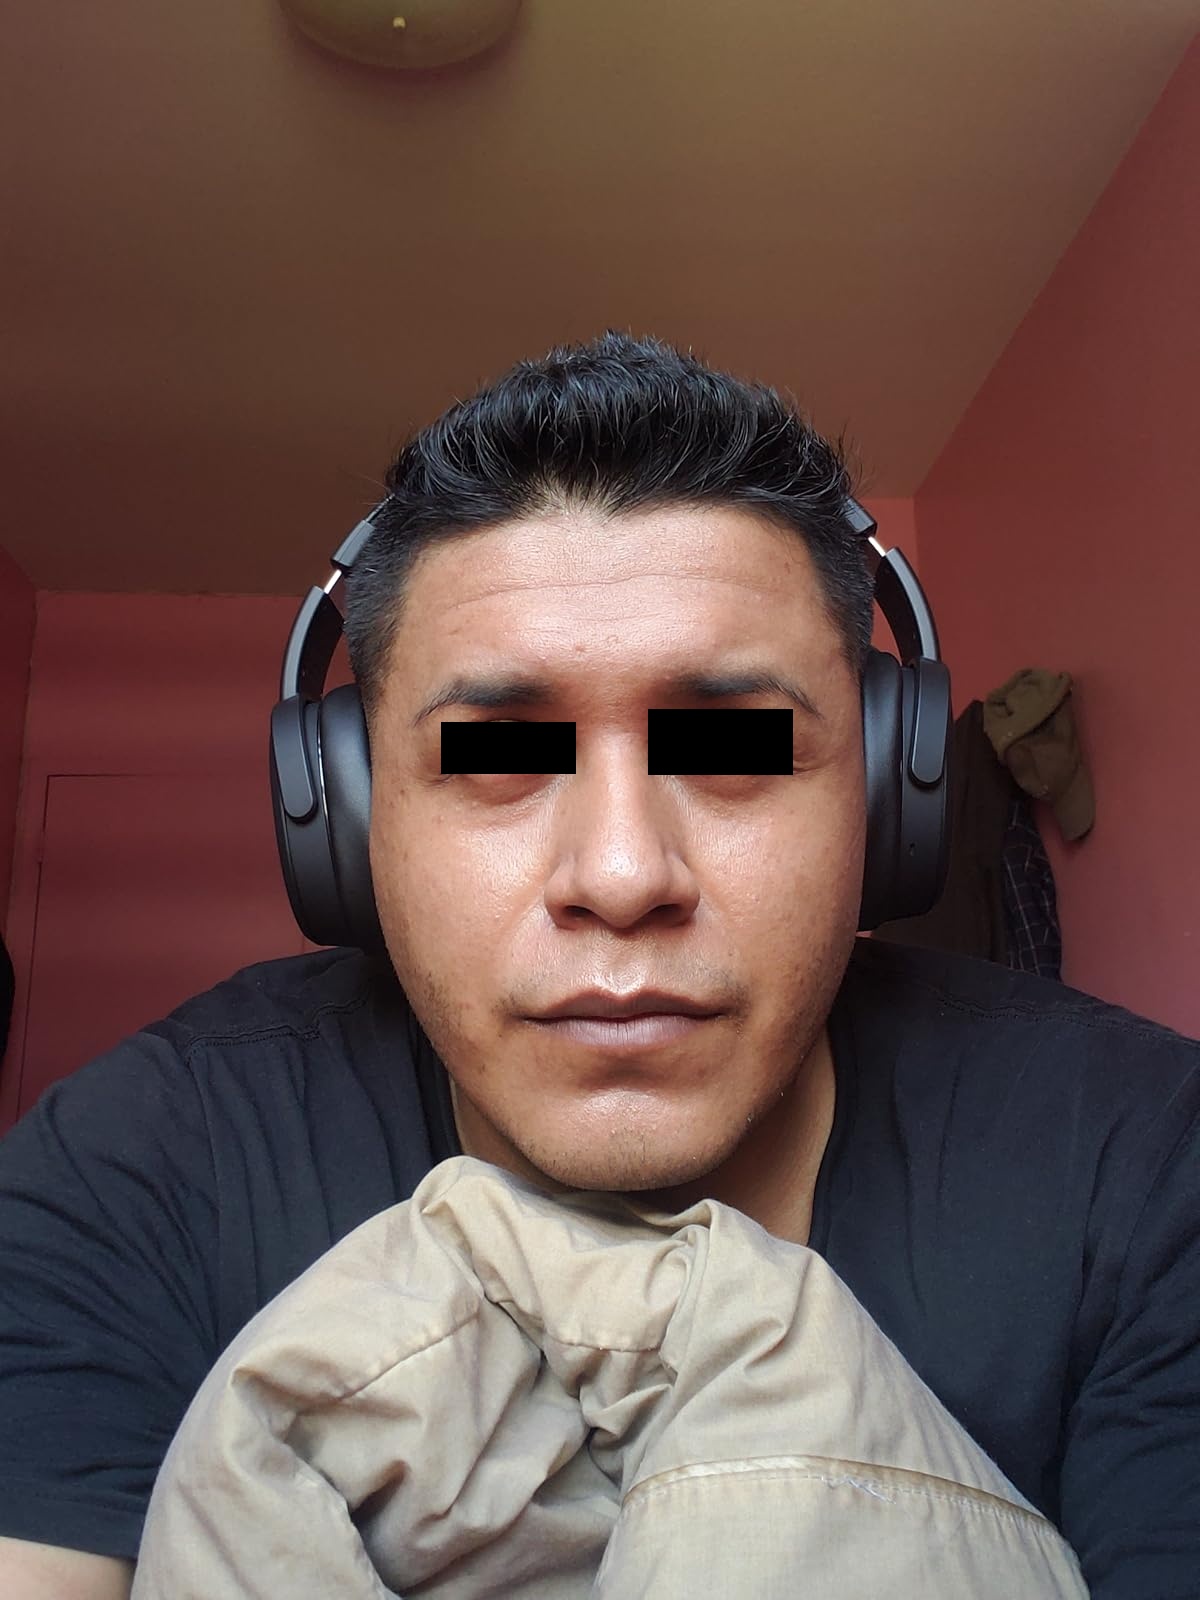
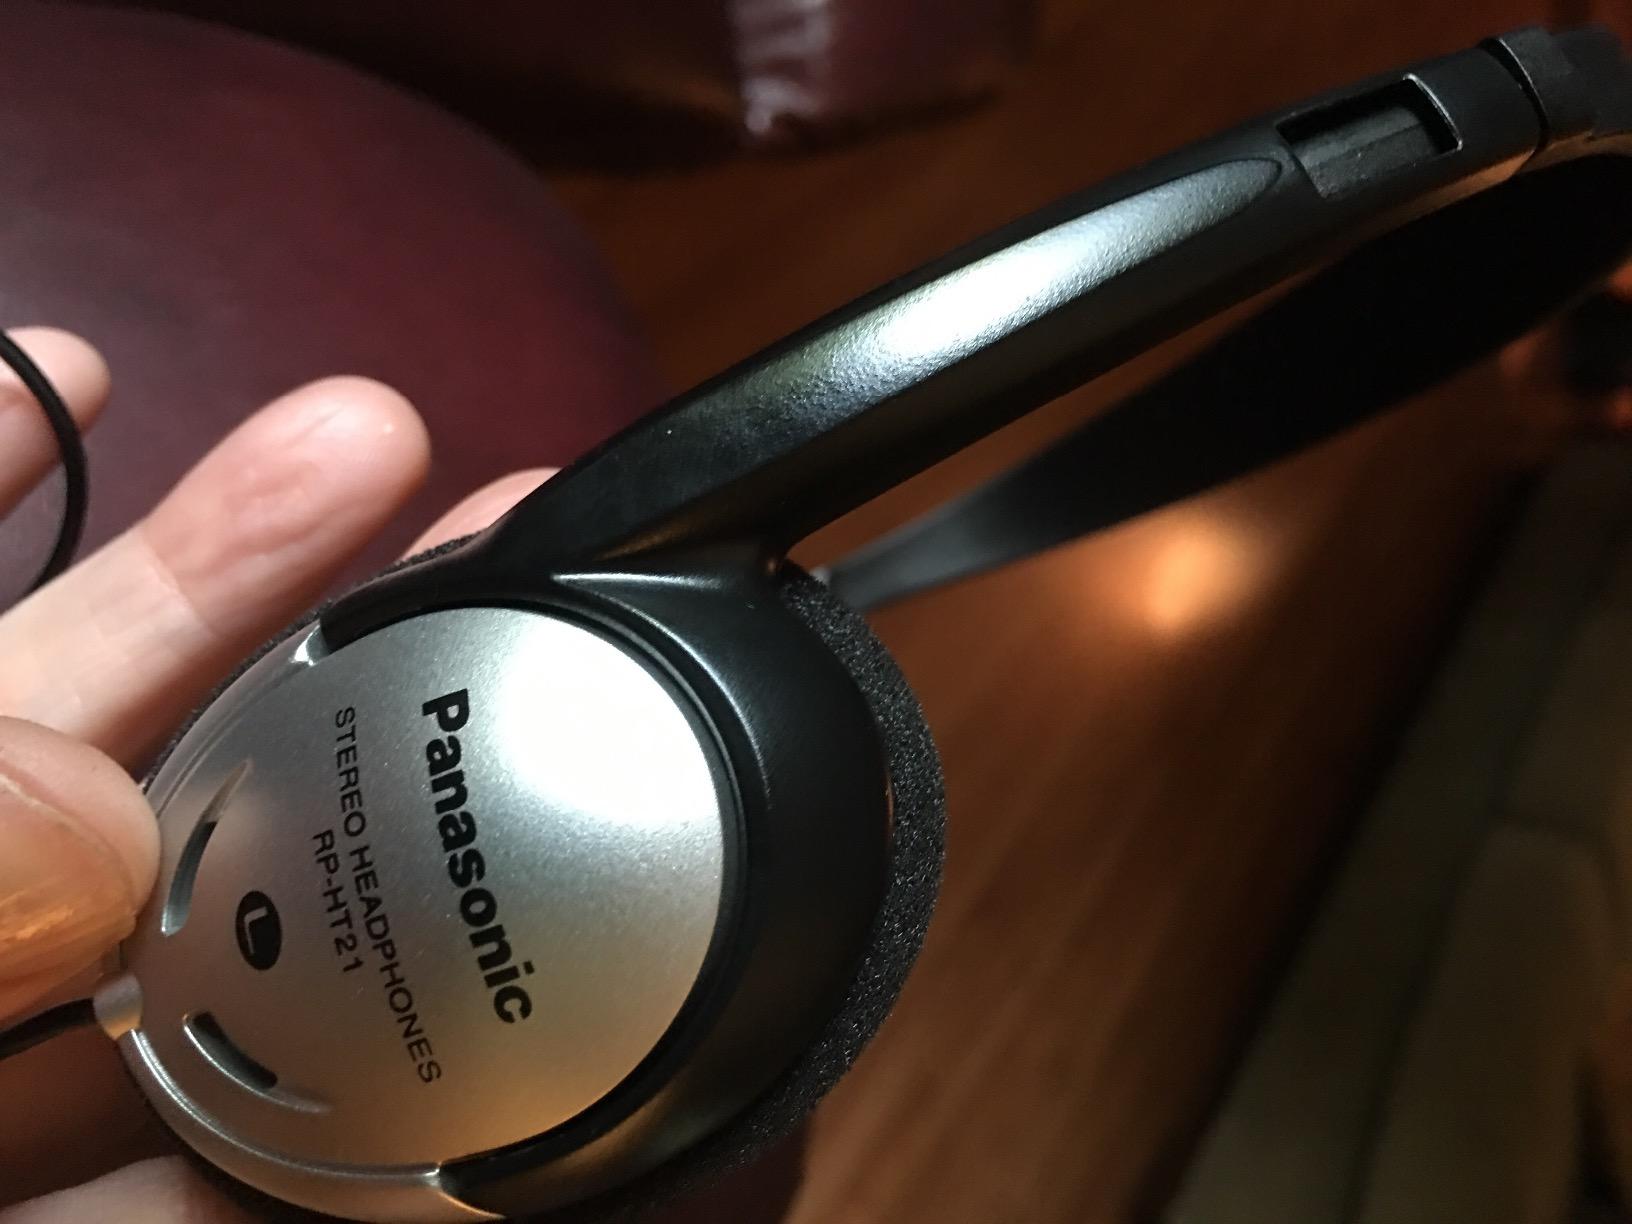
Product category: headphones
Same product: no